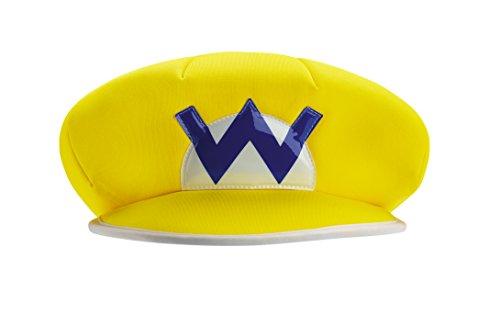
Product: Wario Child Hat
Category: Clothing, Shoes & Jewelry | Costumes & Accessories | Men | Accessories | Headwear
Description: Product Includes: One Hat.
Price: $12.99